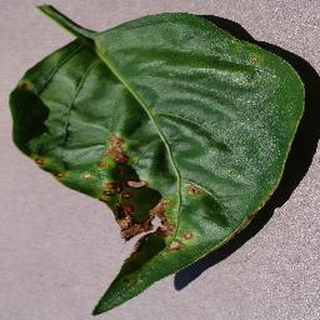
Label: bell_pepper_bacterial_spot